Murray Enkin

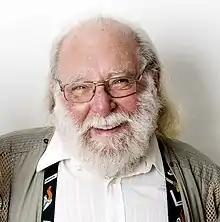

Murray W. Enkin (May 29, 1924 – June 6, 2021) was a Canadian physician and writer. He was born in Toronto, Ontario, and studied medicine at the University of Toronto and later specialized as an obstetrician and gynaecologist at Long Island College Hospital in Brooklyn. He was a professor, philosopher, activist, public speaker and author, who contributed to the fields of maternal care and childbirth, and evidence-based medicine.